Operation Hush

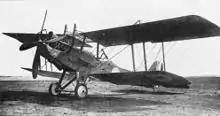

To land troops swiftly, retaining the benefit of surprise, Bacon designed flat-bottomed craft which could land on beaches. The pontoons were , specially-built and lashed between pairs of monitors. Men, guns, wagons, ambulances, boxcars, motor cars, handcarts, bicycles, Stokes mortar carts and sidecars, plus two male tanks and one female tank, were to be embarked on each monitor. and the other monitors would push the pontoons up the beach, the tanks would drive off, pulling sledges full of equipment, climb the sea-walls (an incline of about 30°), surmount a large projecting coping-stone at the top and then haul the rest of their load over the wall.